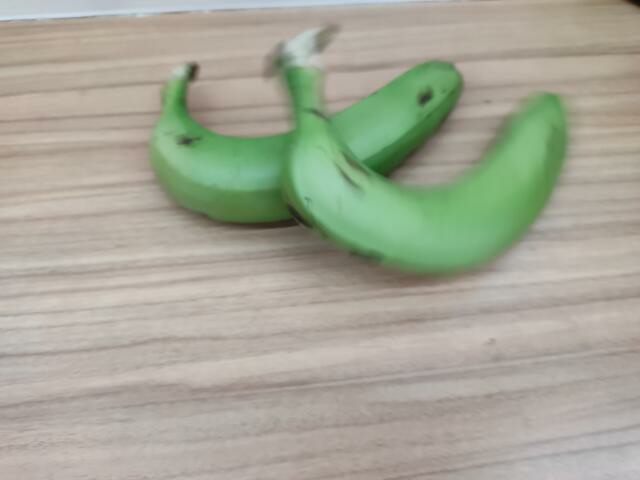
Label: Raw_Banana